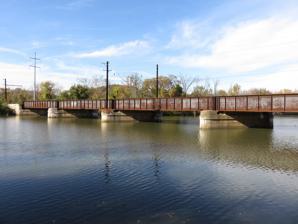
Building: Amtrak Railroad Anacostia Bridge
Country: United States of America
Year built: 1905
Railway-only bridge across the Anacostia River in Washington, D.C. Not to be confused with Anacostia Railroad Bridge . Amtrak Railroad Anacostia Bridge The Amtrak Railroad Anacostia Bridge in 2016 Coordinates 38°55′01″N 76°56′37″W / 38.9170°N 76.9436°W / 38.9170; -76.9436 Carries Amtrak , MARC Crosses Anacostia River Locale Washington, D.C. , U.S. Maintained by Amtrak Characteristics Design Plate girder bridge Total length 360 feet (110 m) Rail characteristics No. of tracks 2 Track gauge 4 ft 8 + 1 ⁄ 2 in ( 1,435 mm ) standard gauge Structure gauge Clear overhead Electrified 12 kV 25 Hz Amtrak power system History Opened 1905 Location The Amtrak Railroad Anacostia Bridge is a railway bridge that crosses the Anacostia River in Washington, D.C. It carries Amtrak 's Northeast Corridor and MARC 's Penn Line passenger rail traffic. The bridge was damaged by the 1933 Chesapeake–Potomac hurricane , causing the famous " Crescent Limited wreck". Construction On February 26, 1903, the Commissioners of the District of Columbia gave their approval for the Baltimore and Potomac Railroad (B&P, then controlled by the Pennsylvania Railroad , or PRR) to build a more direct line from Baltimore to the District of Columbia . The new route would be called the Magruder Branch (because it crossed the Magruder Branch, a stream which is a tributary of the Anacostia River). It would largely replace the local section of the Washington City Branch , which crossed the Anacostia 3 miles (4.8 km) to the south. The Magruder Branch would connect the new Union Station with the PRR's Magruder Station in Landover, Maryland (a major hub for the railroad). The commissioners also approved the necessary bridge across the Anacostia (then also known as the "Eastern Branch"). The United States Army Corps of Engineers , which at the time had control over rivers and bridges in the District of Columbia, approved the new bridge in September 1903. Construction began in 1904. A 5-foot (1.52 m) deep bed of gravel was laid down, and concrete piers were placed on top of it. The bridge was nearly finished by the end of January 1905, with the foundation and entire substructure complete. As of April 1906, one of the two tracks across the bridge had been laid. Wreck of the Crescent Limited The bridge was the site of the famous "Crescent Limited wreck."  On August 23, 1933, a hurricane (known today as the Chesapeake–Potomac Hurricane of 1933 ) passed over the District of Columbia, bringing 7 inches (177.8 mm) of rain, extensive flooding, and much damage. Early in the morning on August 24, the Crescent Limited—a high-fare, luxury train catering to wealthy individuals—derailed as it crossed the bridge, plunging the locomotive and some passenger cars into the Anacostia River. Although traveling only 30 miles per hour (50 km/h), the locomotive was hurled nearly 125 feet (40 m) from the point where it left the rails. The Anacostia's floodwaters had undermined the bridge's central piers, causing the bridge to sag and the rails to separate. The bridge's destruction had been swift: A track foreman had inspected the bridge 90 minutes before the wreck and found it sound, and a track walker had crossed the bridge just 10 minutes earlier and saw no damage. Wreck of the Crescent Limited train on the Pennsylvania Railroad's Anacostia River bridge. There was amazingly little loss of life. The engineer and fireman were killed, and 13 passengers were injured (but only two severely). Just 30 passengers were aboard, which limited casualties. The couplings between the cars also held, preventing more cars from crashing into the river. Other factors also helped. When the train left Baltimore, railroad officials warned the engineer to slow down because of conditions created by the hurricane, and the locomotive's steam had been cut off (with the object of allowing the train to coast down the grade into the city). The cost of the disaster was estimated at between $80,000 and $240,000 ($1,900,000 to $5,600,000 in 2023 dollars). More than 300 workers began clearing the wreck the next day. Several people were injured while clearing the wreck and rebuilding the bridge. A dredge , several cranes, and a pile driver were brought to shore up the bridge and help remove debris and wreckage. Two men were hurt on August 24 by debris and cranes attempting to lift the locomotive from the water. Two days later, a man was killed when a telephone pole on the bridge toppled onto him. The same day, the pile-driver fell into the river. Another worker was injured on August 27 after being hit by a boom. At least one wrongful-death lawsuit was filed. A temporary single-track span was erected on August 28, and traffic over the bridge resumed shortly thereafter. An inquest into the wreck was scheduled for August 30. The inquest determined that flooding caused by the hurricane had undermined the bridge's piers. There was concern that dredging of the river's bottom, which had been going on since the bridge was completed, may have caused the velocity of the river to speed up and helped undermine the bridge's foundation. But experts from the Interstate Commerce Commission ruled this out in November 1933. Later history Looking south at the Amtrak Anacostia River Bridge in 1977. The New York Avenue Bridge is in the foreground. The Pennsylvania Railroad rebuilt the bridge in 1934 and 1935. The United States Commission of Fine Arts , which had de facto approval authority over all structures built in the city, approved the plans for the new bridge in mid-December 1933. The Army Corps of Engineers approved in mid-January 1934. By July 1934, the D.C. Commissioners and National Capital Planning Commission (which had approval over all major structures and all roads, bridges, and memorials in the metropolitan area) had given their approval as well, and construction went forward. The new structure had abutments that extended an additional 10 feet (3.05 m) onto the shore on either side of the bridge, and it was 12 feet (3.66 m) rather than 10 feet (3.05 m) above the water. Protective pilings and walls were also placed around the piers to prevent fast-moving water from scouring around the piers and causing another collapse. In 1942, a Pennsylvania Railroad bridge watchman was struck by a train and thrown from the bridge. The bridge suffered a fire early on January 24, 1944. At first, the Federal Bureau of Investigation feared that the bridge had been set on fire deliberately as an act of sabotage . But the Metropolitan Police Department said that the fire started when a night watchman dumped hot coals from the stove in his watchhouse down the embankment of the river, igniting dry brush and oil (which had dripped from passing rail cars) at the base of the bridge. A fireboat and 20 fire trucks and engines were needed to put out the blaze, which sent flames 50 feet (15.24 m) into the air. Some of the bridge's spans buckled because of the fire's heat. Major repair work was done on the bridge in 1999. The work was done in conjunction with repairs and upgrades to the New York Avenue Bridge , a highway bridge just upstream. The work included assessing damage to and repairing the concrete piers under the bridge, replacing masonry and repairing the abutments, and repairing and maintaining the steel girders that form the bridge's superstructure. It is unclear how safe the bridge is or its projected project lifespan. According to the Federal Railroad Administration (FRA), the federal government does not maintain an inventory of rail bridges or their condition. Nor is the federal government responsible for railroad bridge safety: "Responsibility for railroad bridge safety rests with the owner of the track carried by the structure. The owner ensures the bridge is capable of safely accommodating all rail traffic operated over the track and specifies the maximum weight the structure can support." There is also no federal law or regulation that requires railroad bridge owners to ensure the safety of their bridges. Rather, it is FRA "policy" that they do so by following the recommendations contained in the American Railway Engineering and Maintenance-of-Way Association 's Manual for Railway Engineering and by inspecting bridges annually using trained, experienced inspectors. See also Anacostia Railroad Bridge ( CSX Transportation - Freight train bridge) References